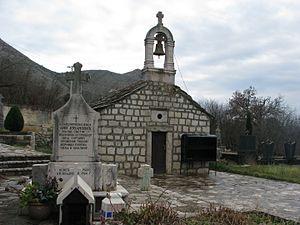
L'éparchie de Hum-Herzégovine et du littoral est une éparchie, c'est-à-dire une circonscription de l'Église orthodoxe serbe. Elle est située en Bosnie-Herzégovine et, partiellement, en Croatie et au Monténégro ; son siège se trouve à Mostar. En 2006, elle est administrée par l'évêque Grigorije.
Cet article recense les monuments nationaux situés sur le territoire de la Ville de Trebinje en Bosnie-Herzégovine et dans la République serbe de Bosnie. La liste établie par la Commission pour la protection des monuments nationaux compte 29 monuments nationaux inscrits sur la liste principale et 59 monuments inscrits sur une liste provisoire.